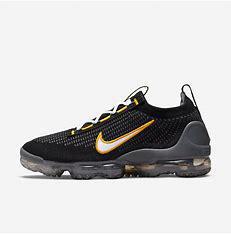
Brand: Nike
Model: Air Vapormax 2021 FK